University College, Durham

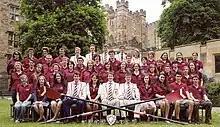
The college boat club UCBC is a popular student society and has previously qualified to race at Henley Royal Regatta.

The college is formerly headed by a "Master", since 2020 titled principal, which is the most senior position in the SCR. As the first master of University College, Archdeacon Charles Thorp, also held the post of university warden. Following Thorp's death in 1862 the mastership was created as a separate position. All past Masters have their portrait hanging in the Great Hall or SCR ante-room.